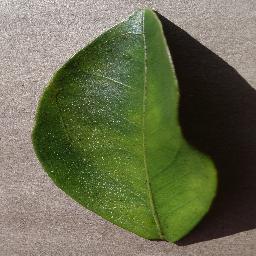
Label: Orange___Haunglongbing_(Citrus_greening)